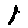
Label: 1